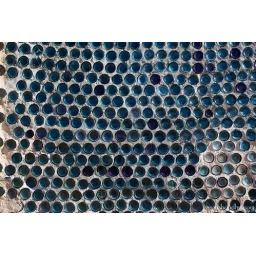
one of the walls in the bottle house of rhyolite, nevada...